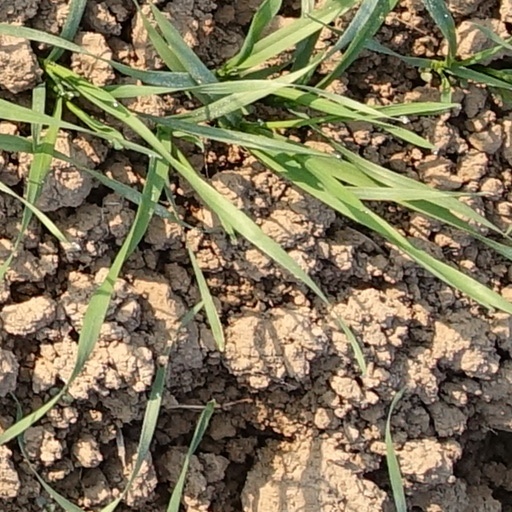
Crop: wheat